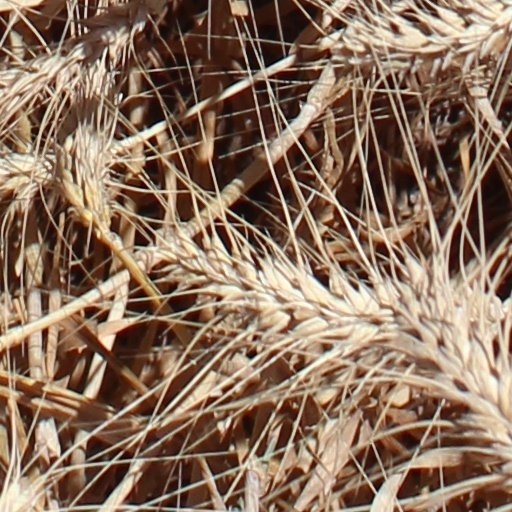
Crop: wheat